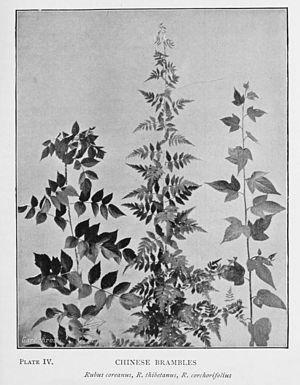
Rubus coreanus est une espèce de framboise natif de la Corée, du Japon et de la Chine.